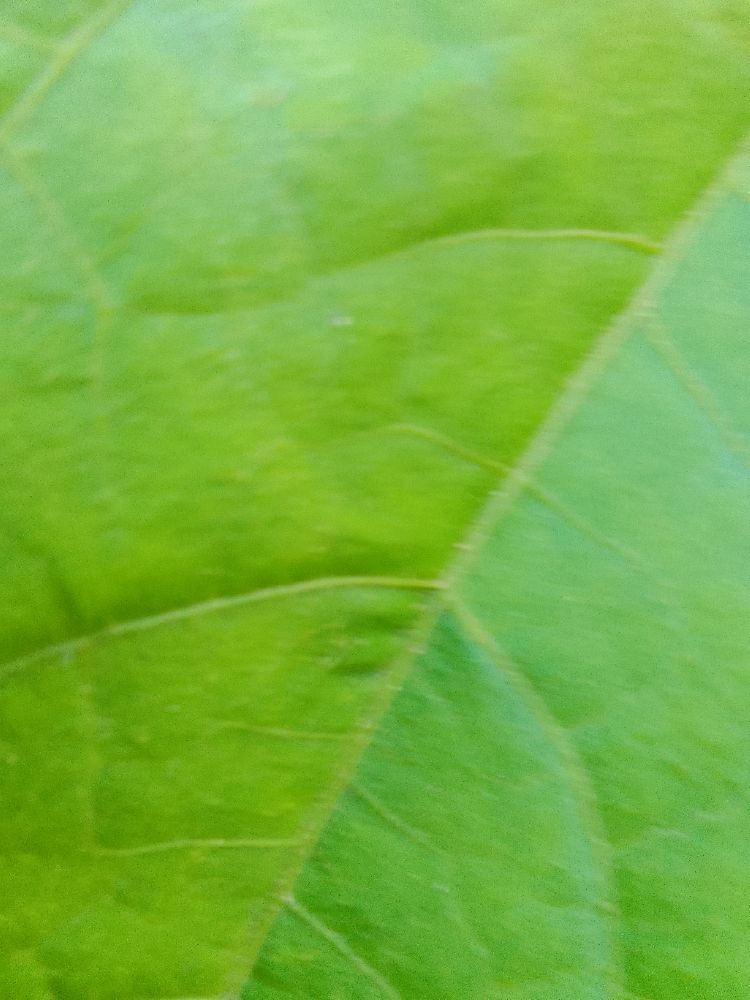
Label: healthy